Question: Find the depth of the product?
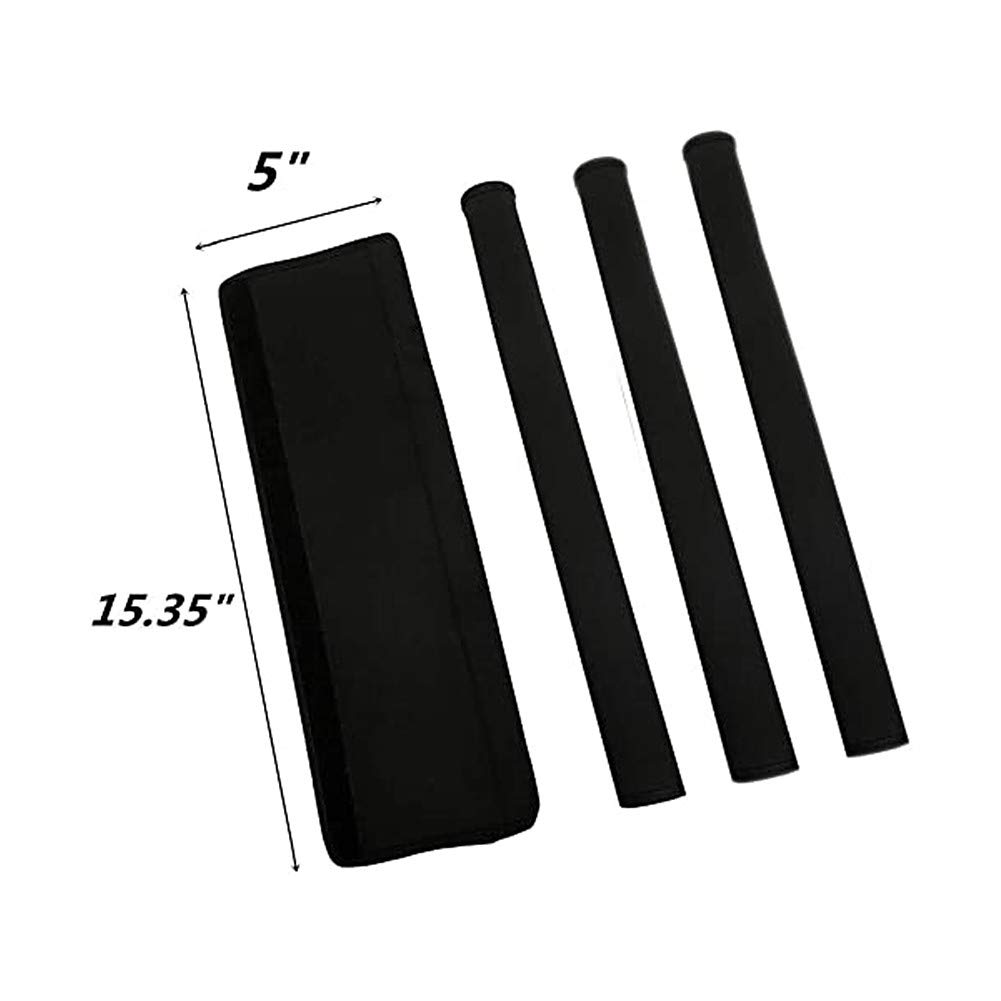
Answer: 15.35 inch